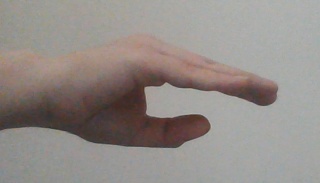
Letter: jeem